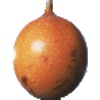
Label: granadilla